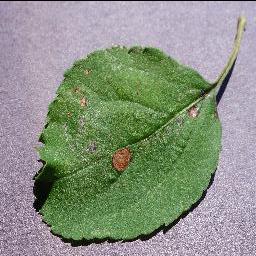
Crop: apple
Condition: black_rot